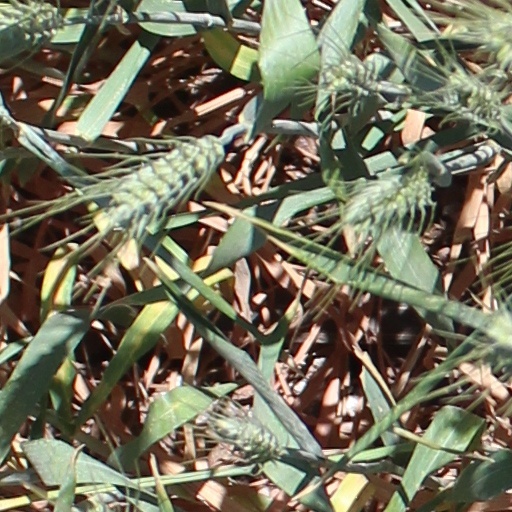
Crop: wheat